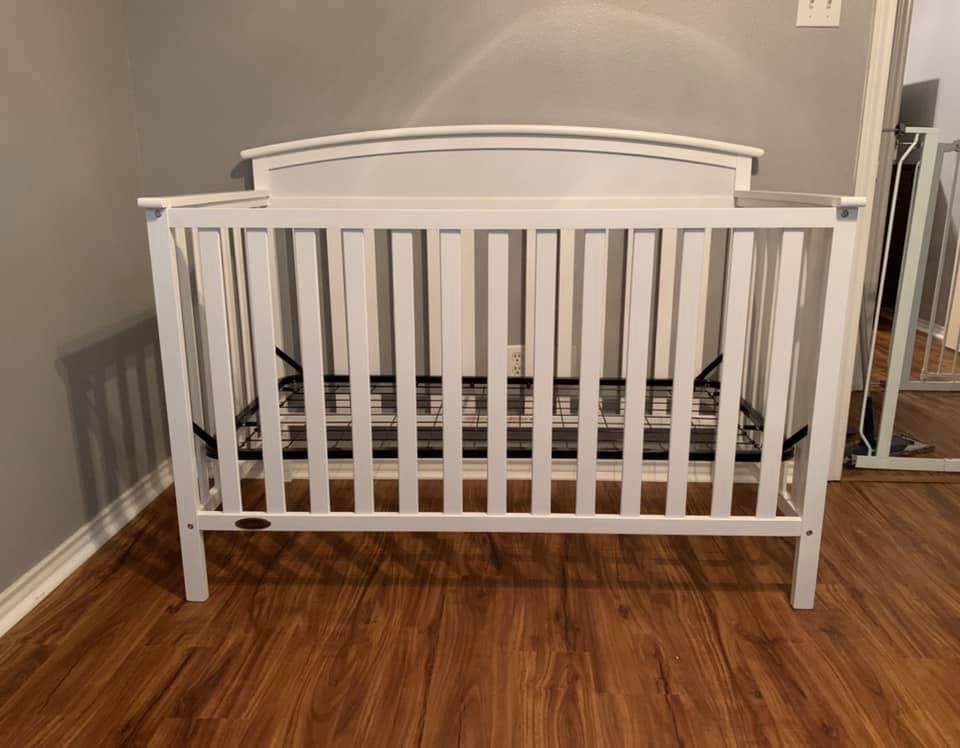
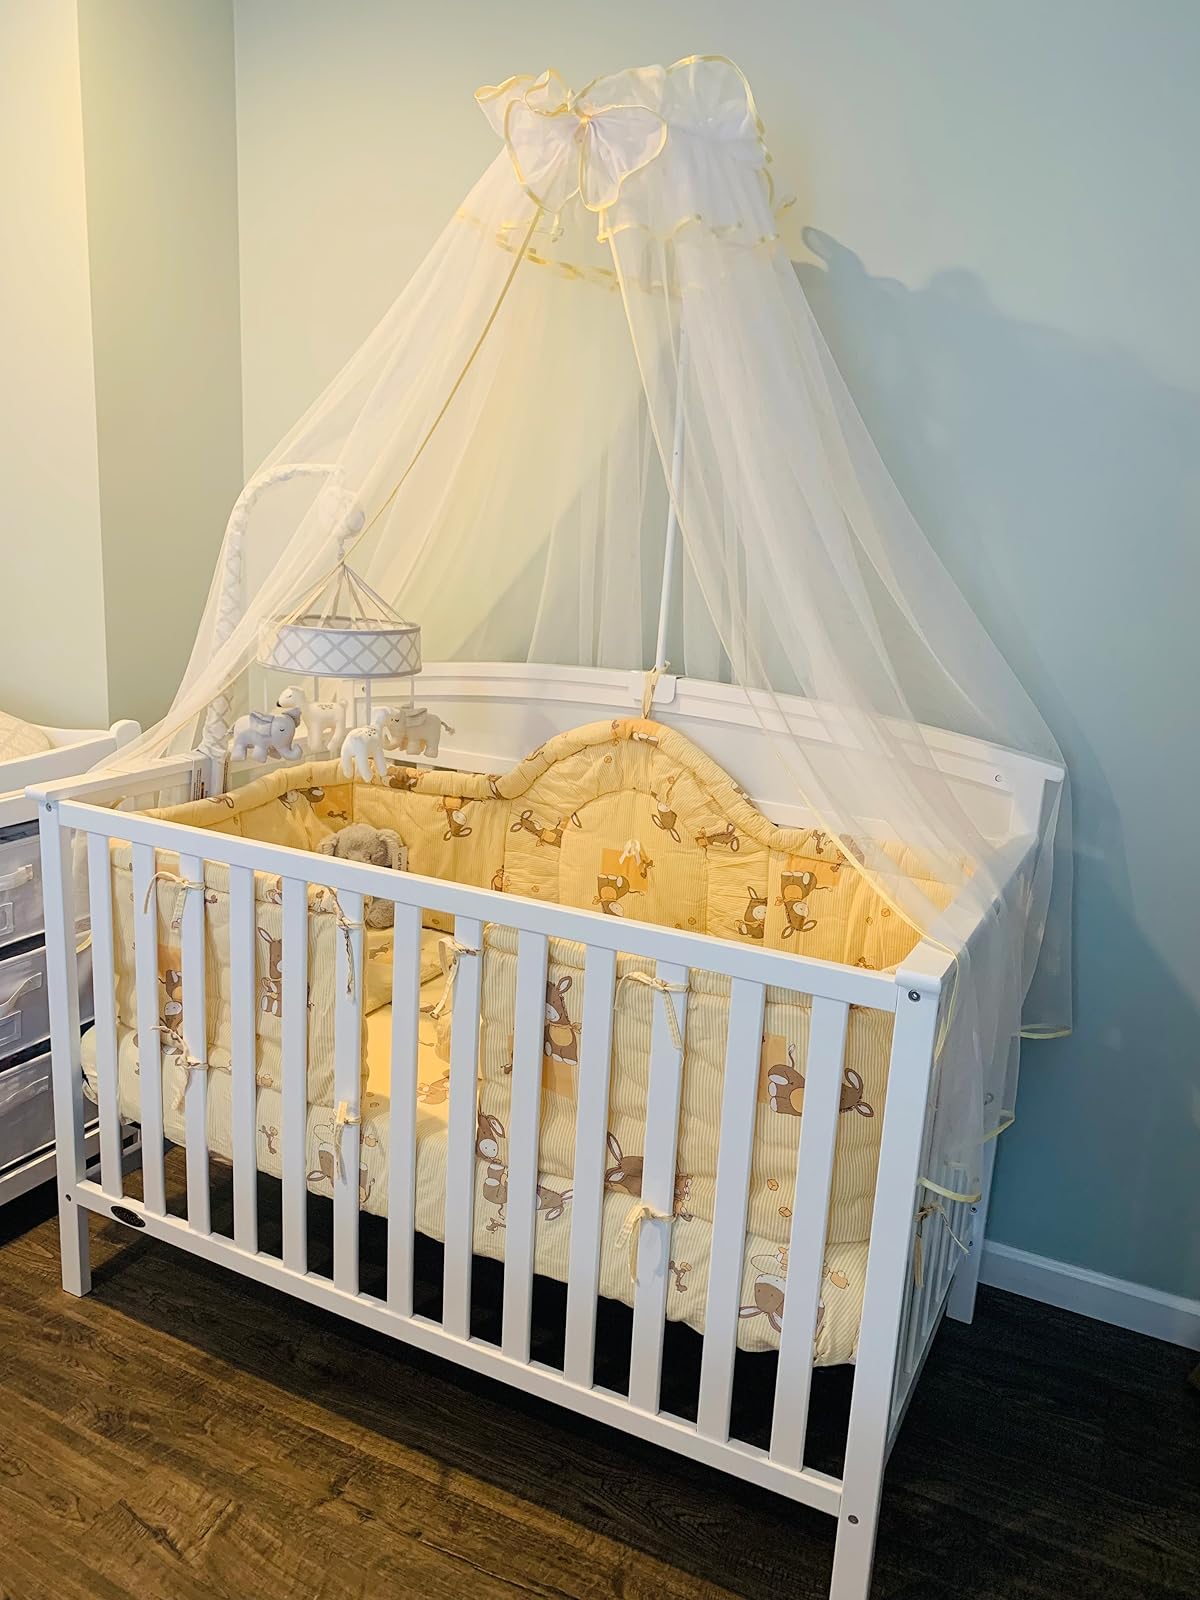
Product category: products_crib
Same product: yes